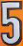
Number: 5